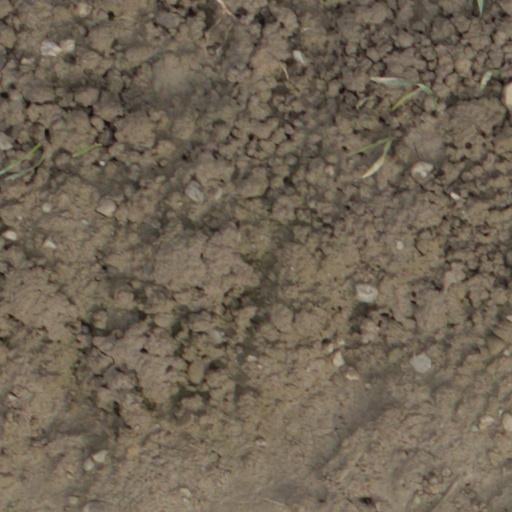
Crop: wheat